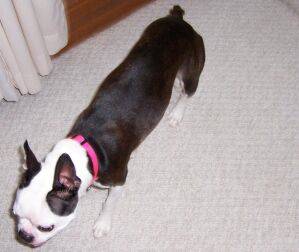
Label: dog